Neurofilament light polypeptide

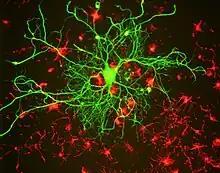
Rat brain cells grown in tissue culture and stained, in green, with an antibody to neurofilament subunit NF-L, which reveals a large neuron. The culture was stained in red for α-internexin, which in this culture is found in neuronal stem cells surrounding the large neuron.

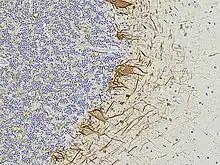
A formalin-fixed and paraffin-embedded section of the human cerebellum is stained with an antibody specific to NF-L, visualized with a brown dye. Cell nuclei are counterstained with a blue dye. The nucleus-rich region on the left side corresponds to the granular layer, while the region on the right represents the molecular layer. The antibody binds to the processes of basket cells, the parallel fiber axons, the perikarya (cell bodies) of Purkinje cells, and various other axons.

Neurofilament light polypeptide (NF-L) is a key structural component of the neuronal cytoskeleton, assembling into neurofilaments along with other intermediate filament proteins such as NF-M, NF-H, and α-internexin. These proteins form obligate heteropolymers that organize into 10 nm diameter filaments, which are selectively expressed in neurons and are particularly concentrated in axons[9]. Neurofilaments provide essential structural support, help maintain axonal diameter, and contribute to the efficient conduction of nerve impulses.